Balloon propaganda campaigns in Korea

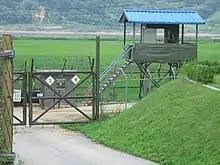
A South Korean sentry post seen from South Korea in the Korean Demilitarized Zone (DMZ)

The origins of propaganda campaign competitions on the Korean Peninsula can be traced back to the Korean War, when the United Nations forces shelled Chinese and North Koreans with an estimated total of 2.5 billion leaflets. A historical study has estimated that the amount of leaflets was so great that it would have been enough to cover the whole peninsula under a layer 35 leaflets thick. In comparison, North Koreans only spread 30 million leaflets during the war. The Korean balloons can also be compared with the German situation during the Cold War with "" (wall sailors) sending balloons with goods over the Berlin Wall.